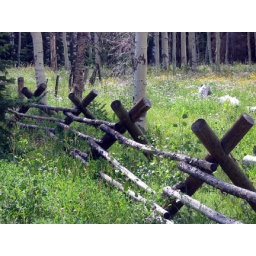
We parked by this log fence and unloaded our mountain bikes for a trail ride.